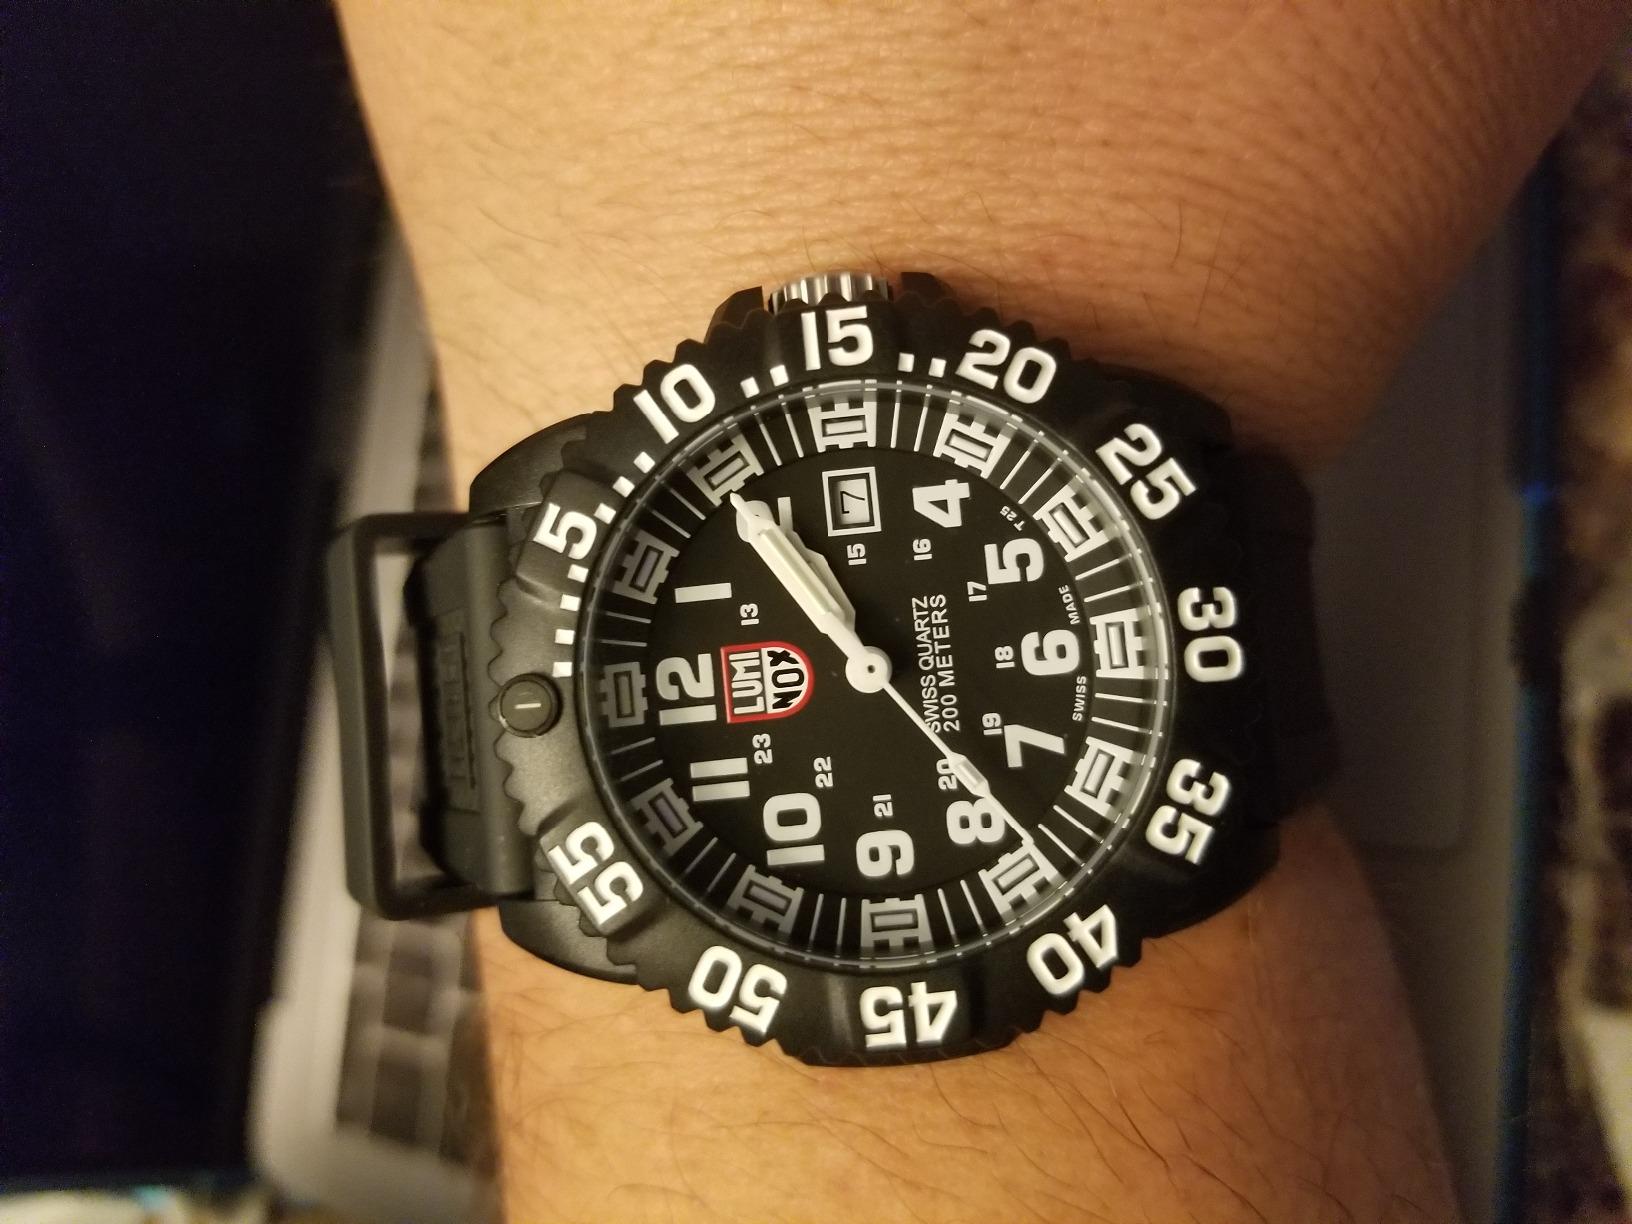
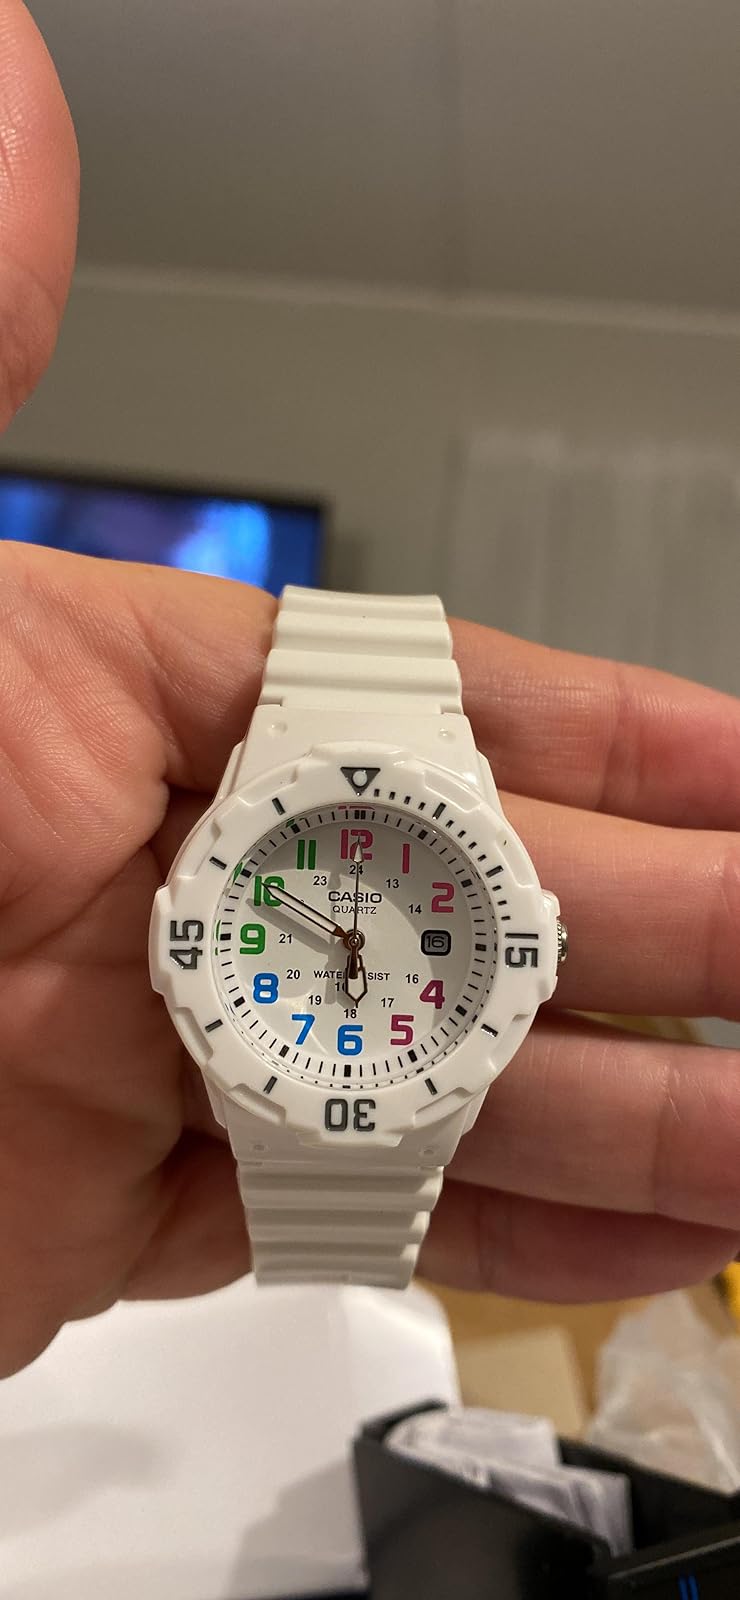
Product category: accessories_watch
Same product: no